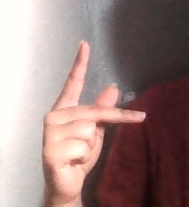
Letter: dha